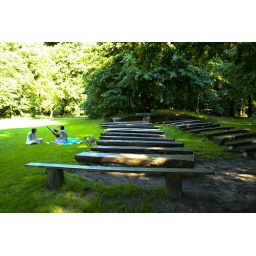
A church outside in the Slottskogen. The two girls playing guitar make this picture.